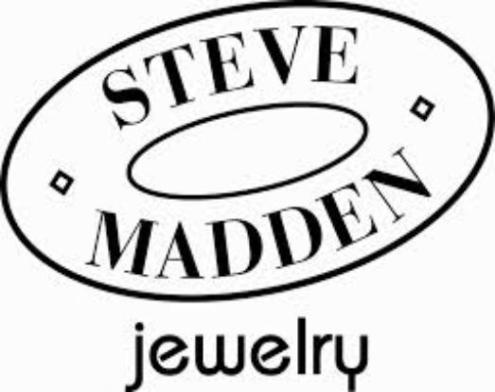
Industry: Clothes